Vithabai Bhau Mang Narayangaonkar

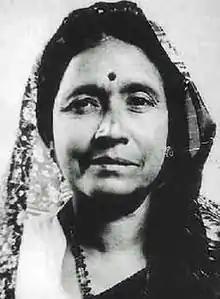

Vithabai Bhau Mang Narayangaonkar (July 1935 – 15 January 2002) was an Indian dancer, singer and Tamasha artist.